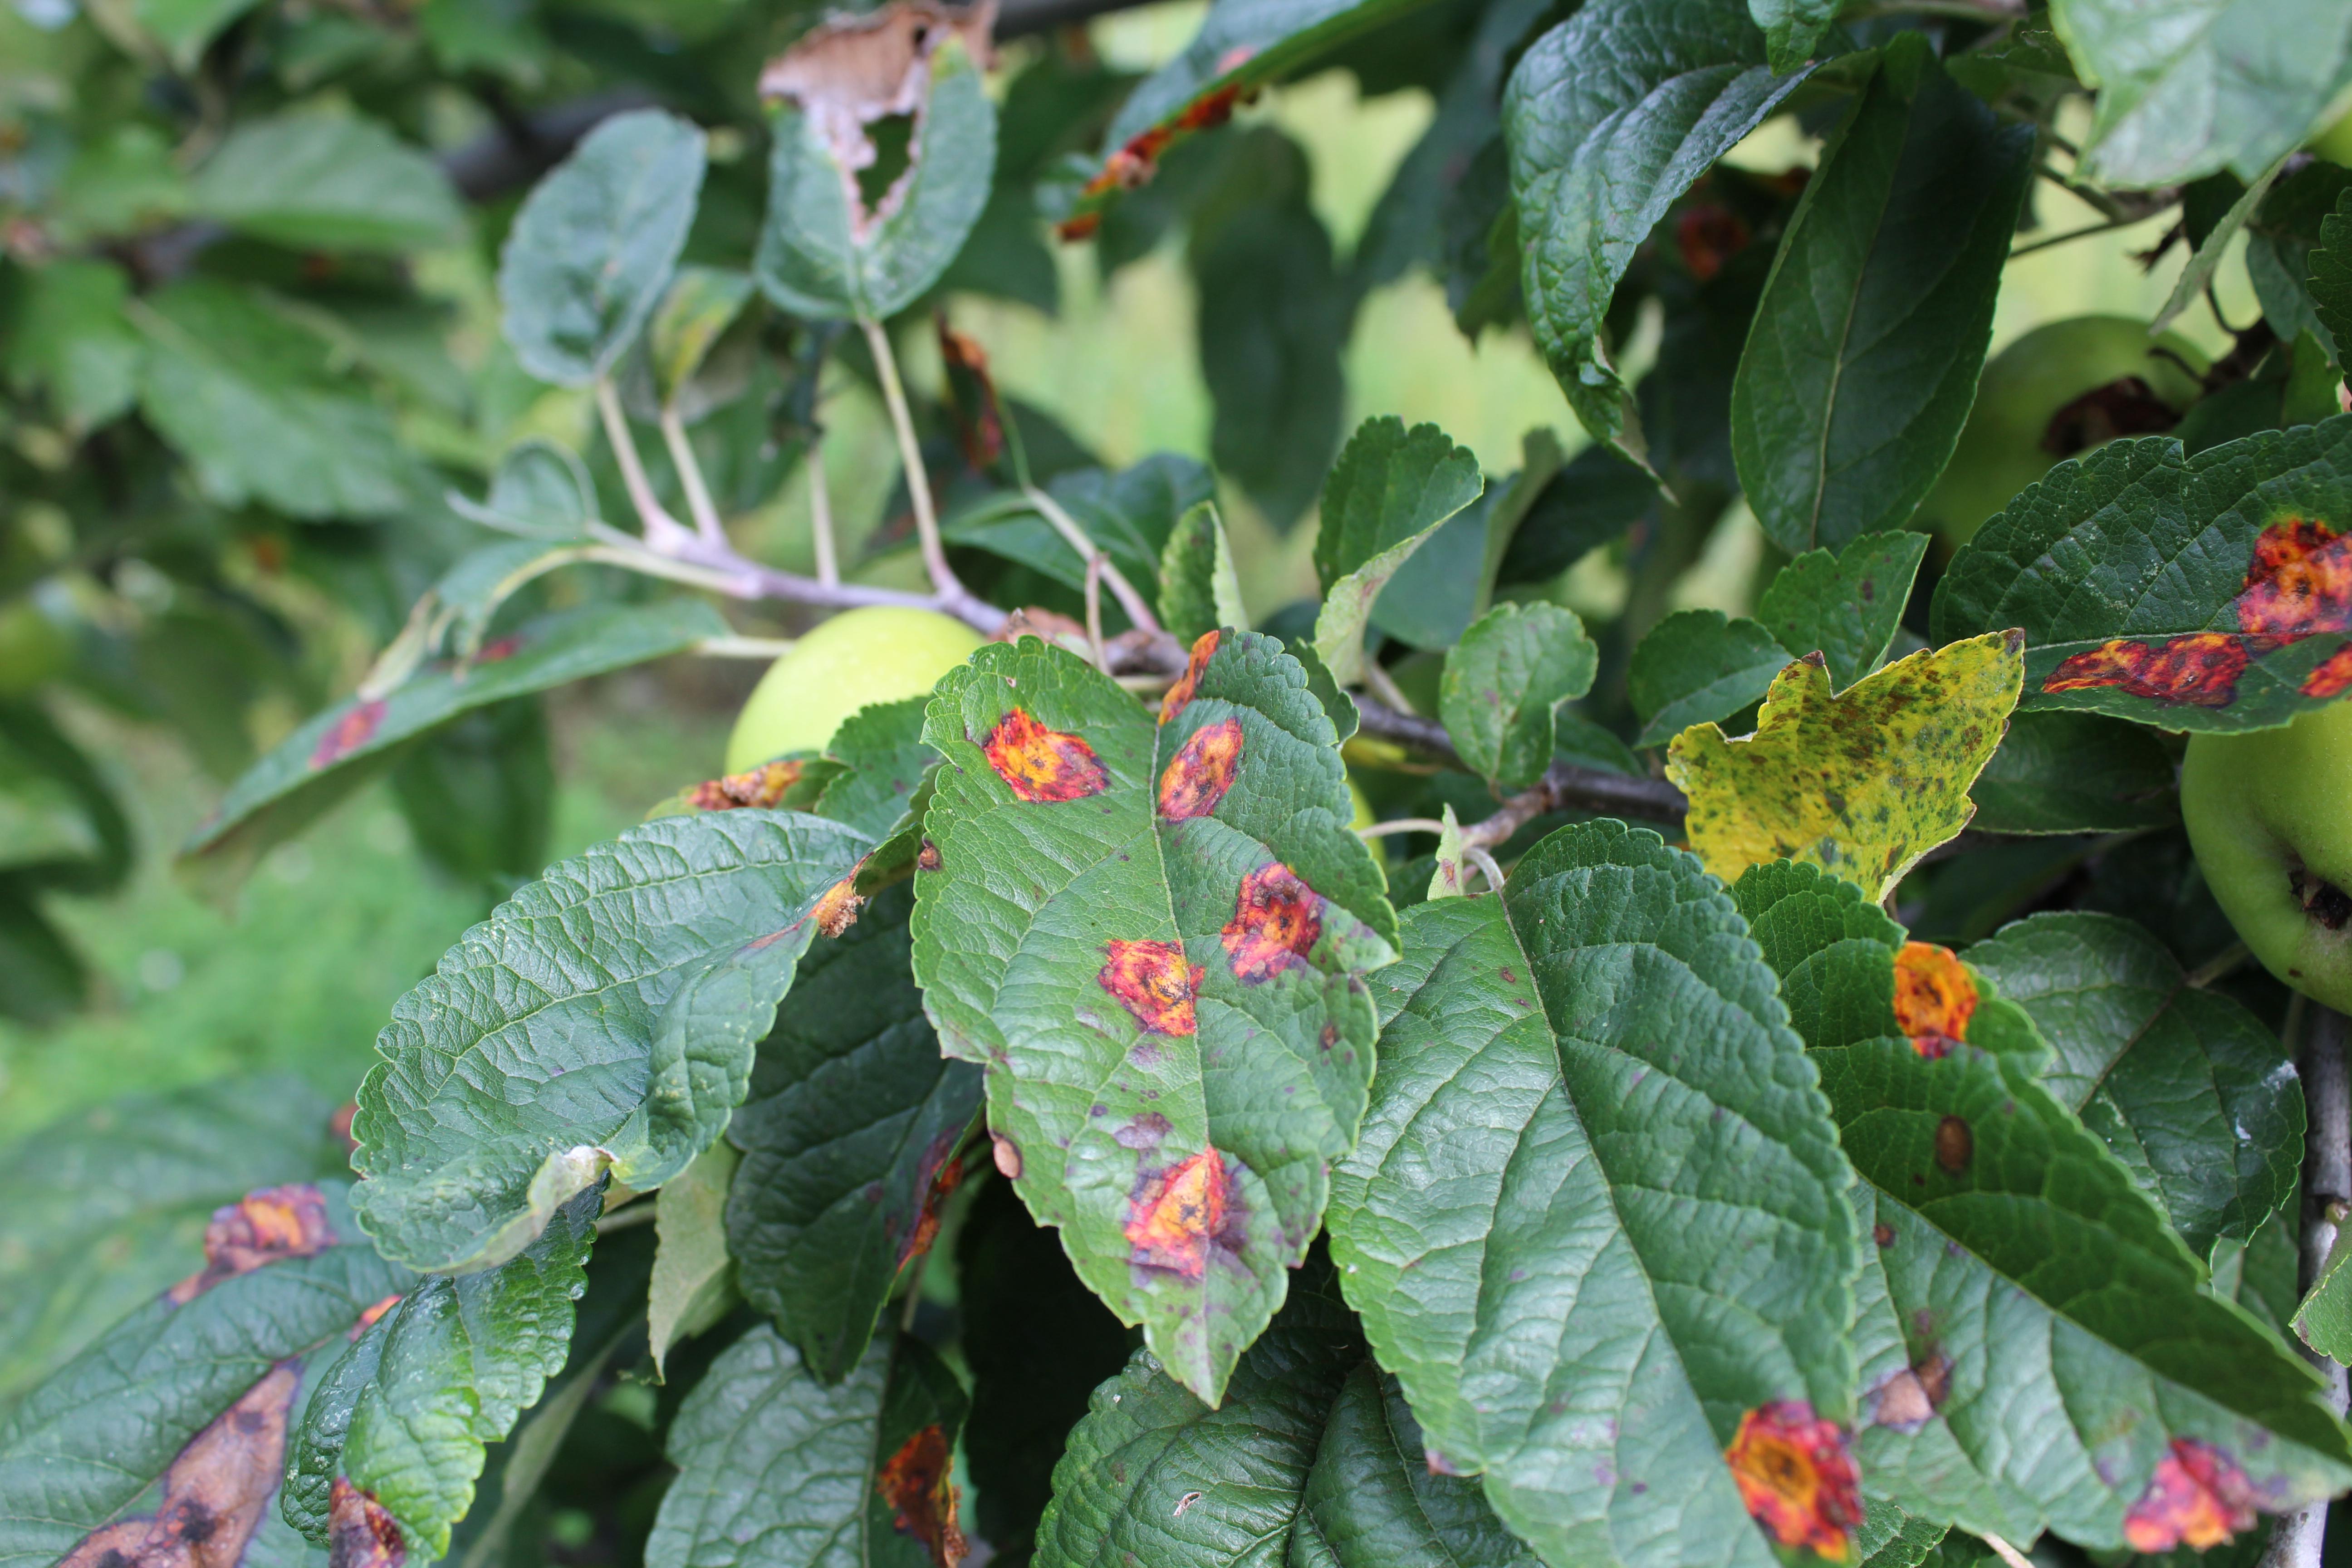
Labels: rust